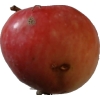
Label: Apple 10